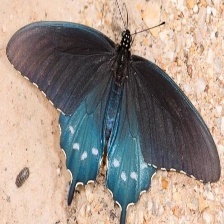
Species: PIPEVINE SWALLOW